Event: Nepal Earthquake
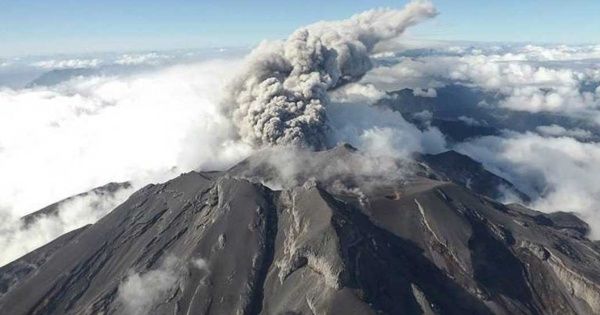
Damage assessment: no_damage